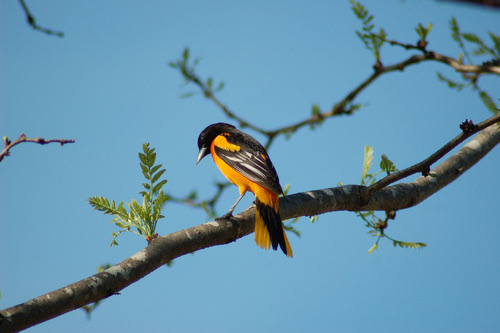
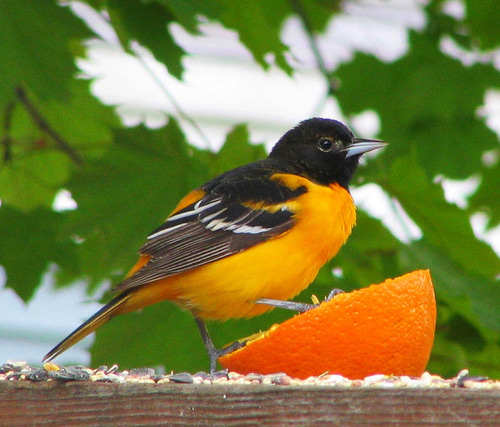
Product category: misc
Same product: yes